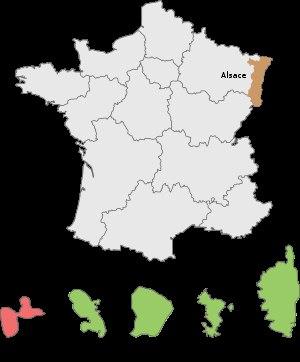
En France, une collectivité territoriale unique est une forme de collectivité territoriale à statut particulier au sein de laquelle une seule assemblée exerce, sur son territoire, les compétences dévolues à la région et au département.